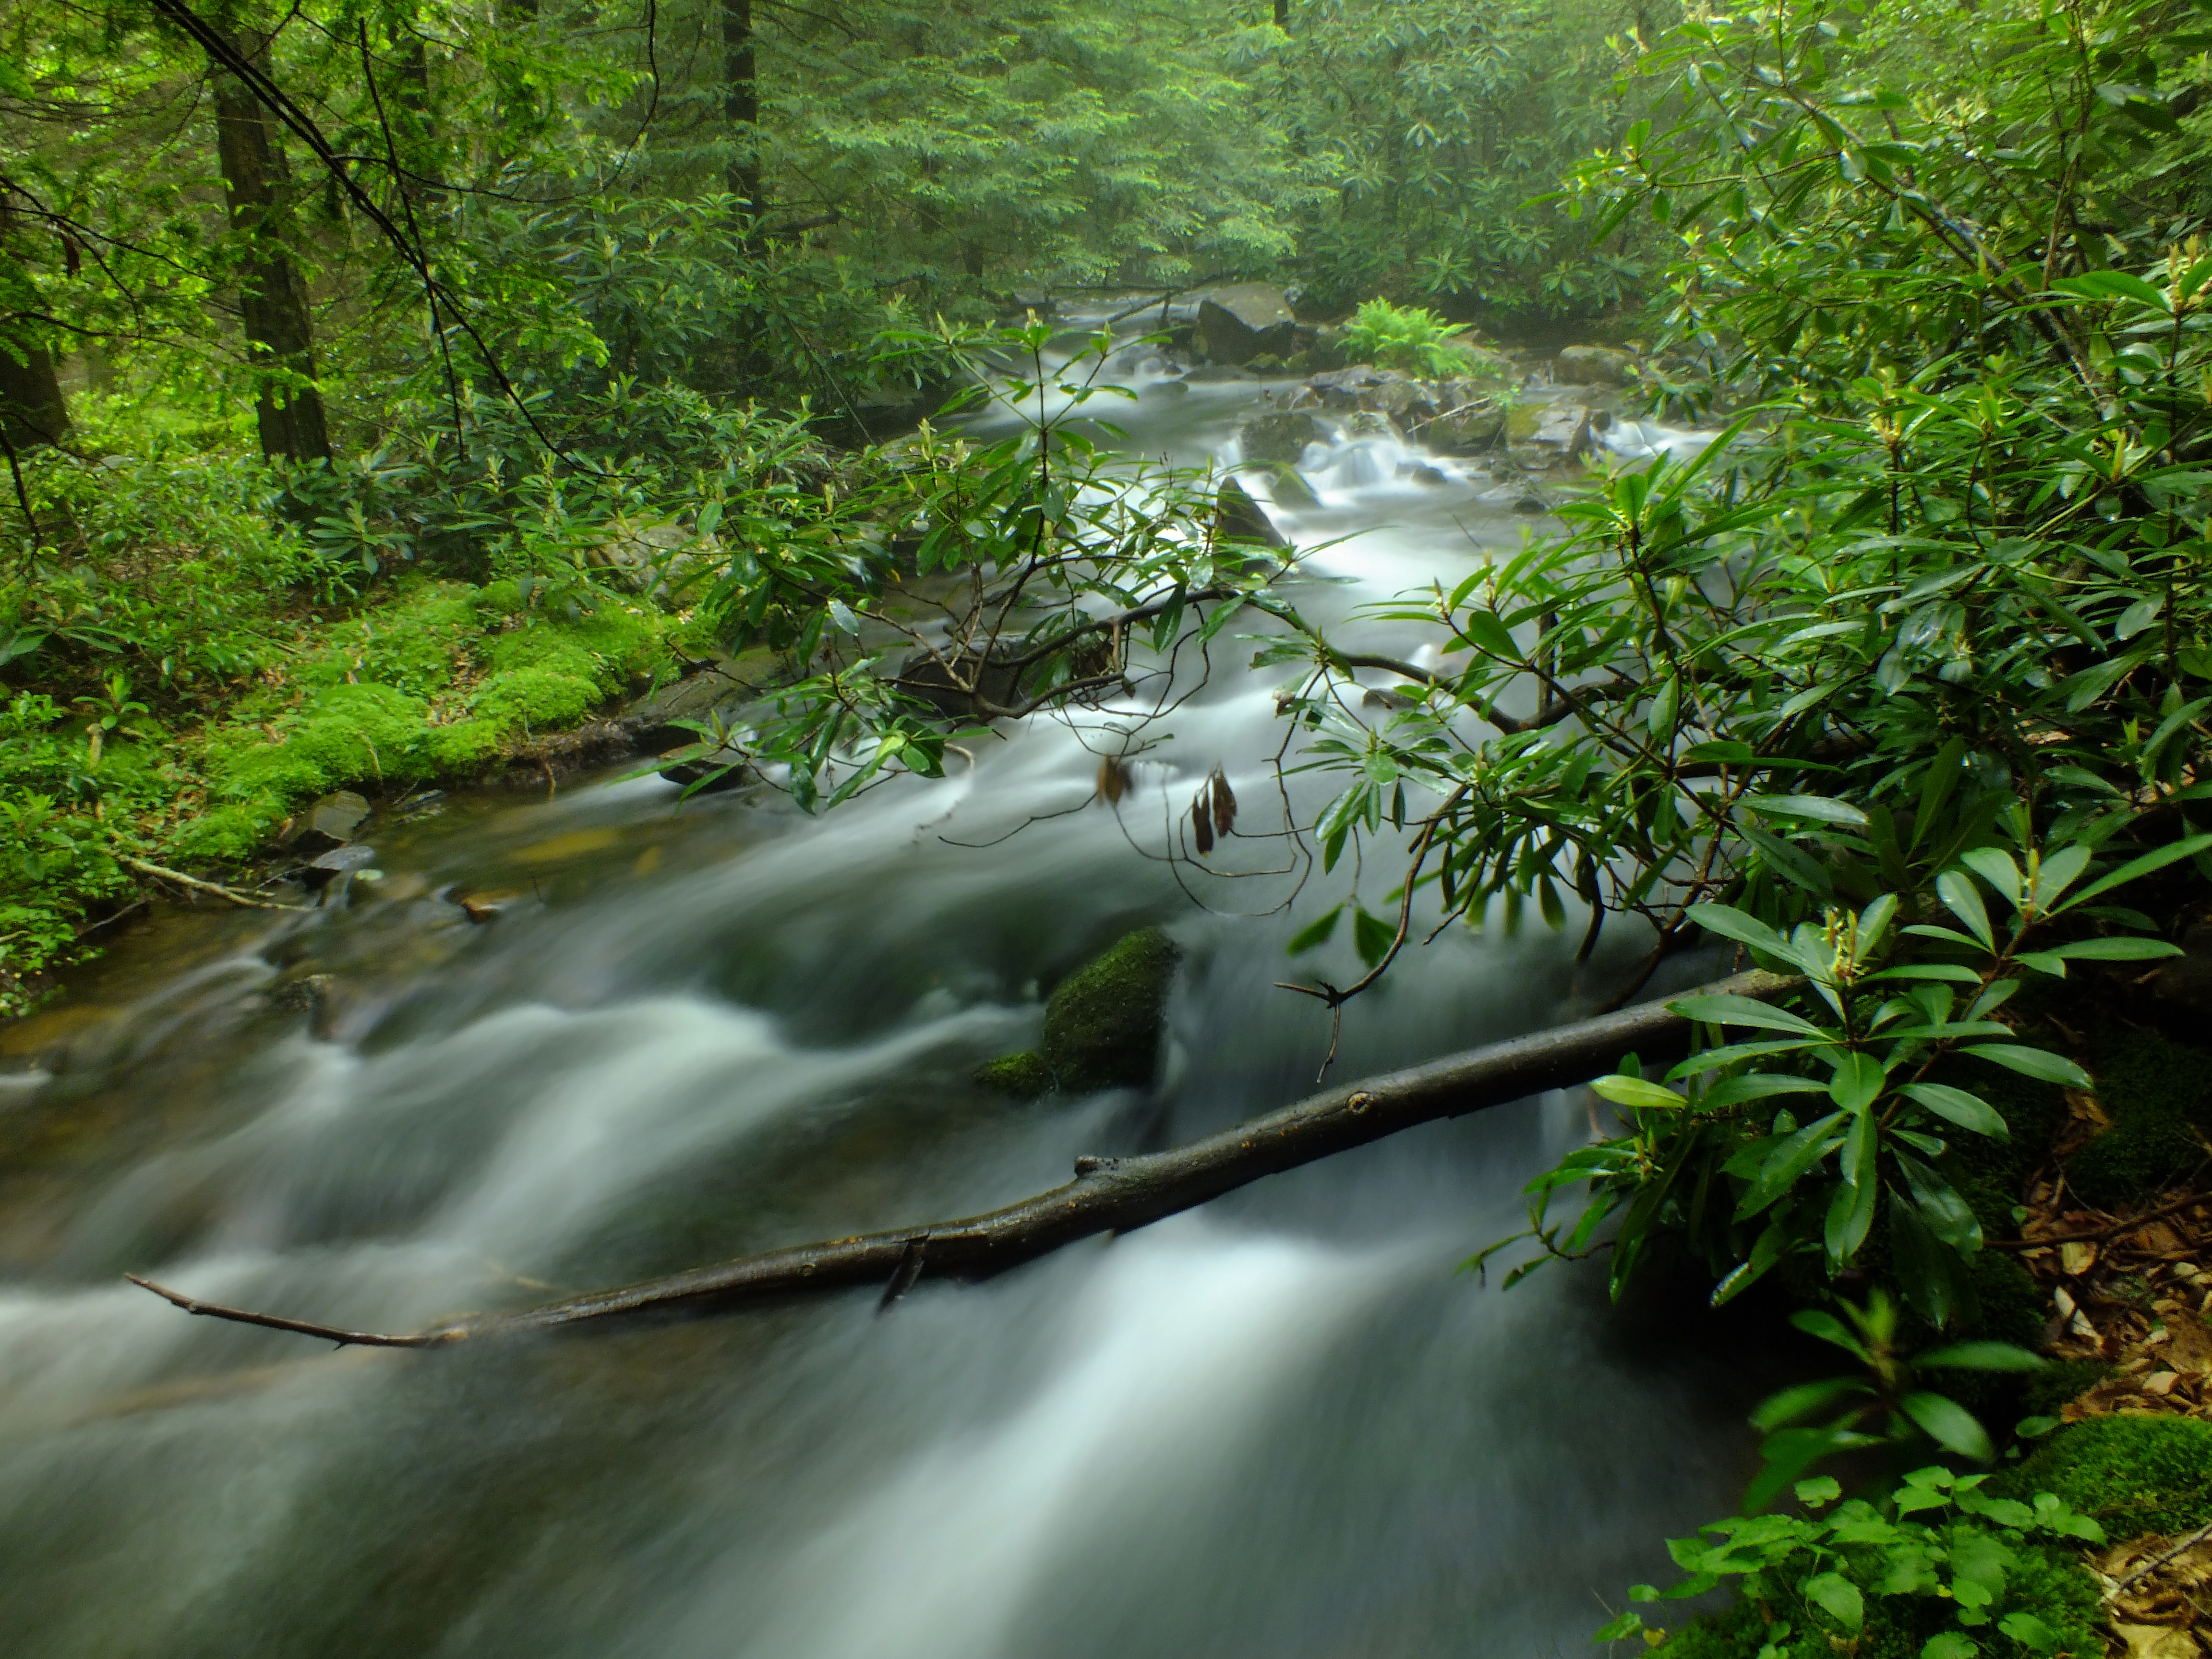
tree, water, nature, forest, waterfall, creek, fog, hiking, leaf, flower, river, moss, stream, spring, green, jungle, rapid, botany, body of water, trees, creativecommons, vegetation, rainforest, cascades, pennsylvania, rhododendron, unioncounty, baldeaglestateforest, hooknaturalarea, woodland, habitat, water feature, ecosystem, watercourse, old growth forest, natural environment, geographical feature